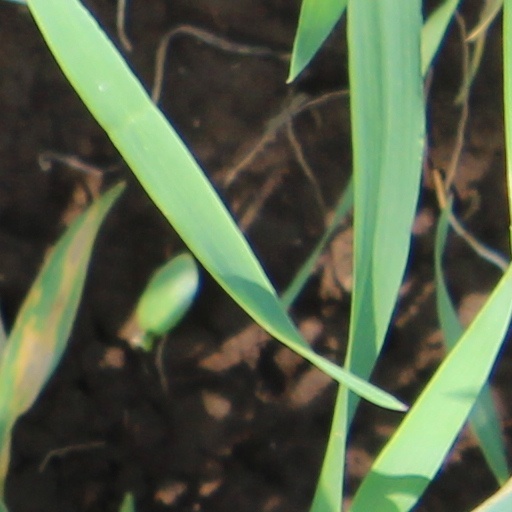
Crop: wheat